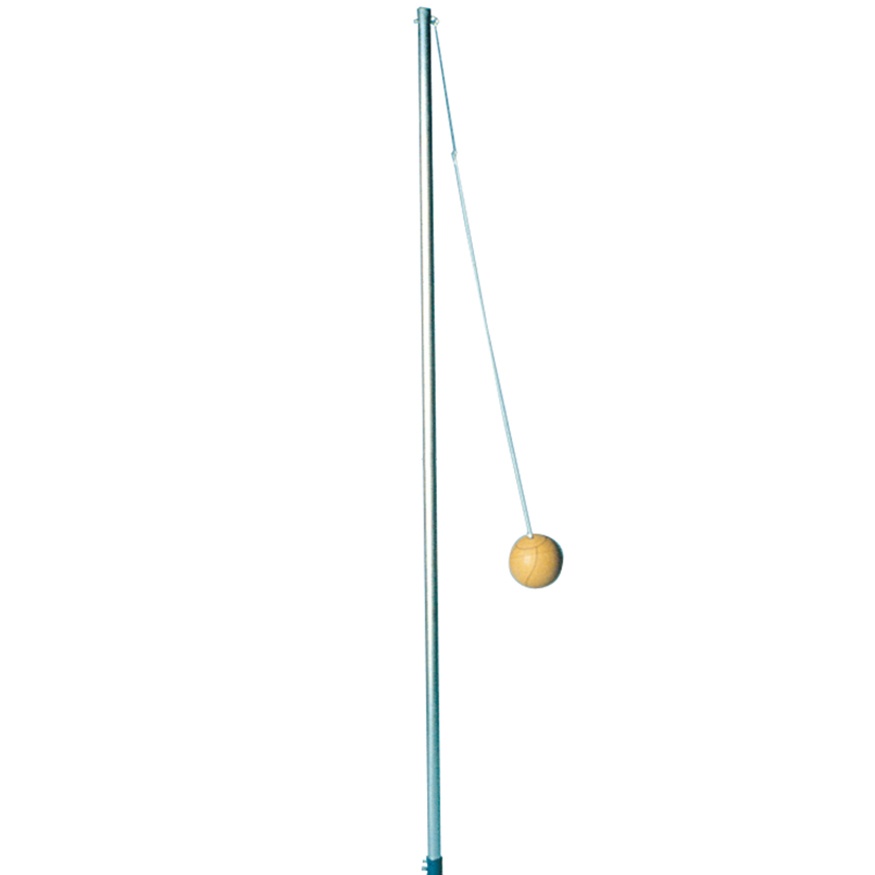
Jaypro Tetherball Pole – Semi-Permanent Outdoor (2 in. Galvanized Steel, 8-1/2 ft.) – SKU: TBP-200
Brand: JayPro
Product Description: The Jaypro Tetherball Pole is the perfect choice for outdoor tetherball setups. Constructed from durable 2-inch galvanized steel, this upright pole stands 8-1/2 feet tall when installed, providing a stable and weather-resistant solution for recreational or competitive play. The semi-permanent design includes an 18-inch ground sleeve with a top cap, making it easy to install and remove as needed. Ideal for schools, parks, and recreation centers, this tetherball pole is built to last. Key Features: Durable Construction: Made from 2-inch galvanized steel for long-lasting outdoor use. Semi-Permanent Design: Includes an 18-inch ground sleeve with a top cap for easy installation and removal. Optimal Height: Stands 8-1/2 feet tall when installed, suitable for players of all ages. Weather-Resistant: Galvanized steel construction ensures resistance to rust and outdoor elements. Versatile Use: Ideal for schools, playgrounds, parks, and recreational facilities. Specifications: Pole Diameter: 2 inches Pole Height: 8-1/2 feet (installed) Ground Sleeve Length: 18 inches with top cap Weight: 21 lbs Warranty: 3-Year Limited Warranty Additional Notes: Tetherball Sold Separately: Pair with the Jaypro Tetherball (TBP-BALL) for a complete setup. Sold As: 1 tetherball pole with ground sleeve and top cap. Elevate your outdoor play area with the Jaypro Tetherball Pole, designed for durability, easy installation, and long-term performance.
Category: Sporting Goods > Outdoor Recreation > Outdoor Games > Tetherball > Tetherball Poles